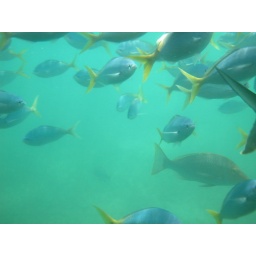
Random fish pictures from my ride in a glass bottom submarine on the Great Barrier Reef